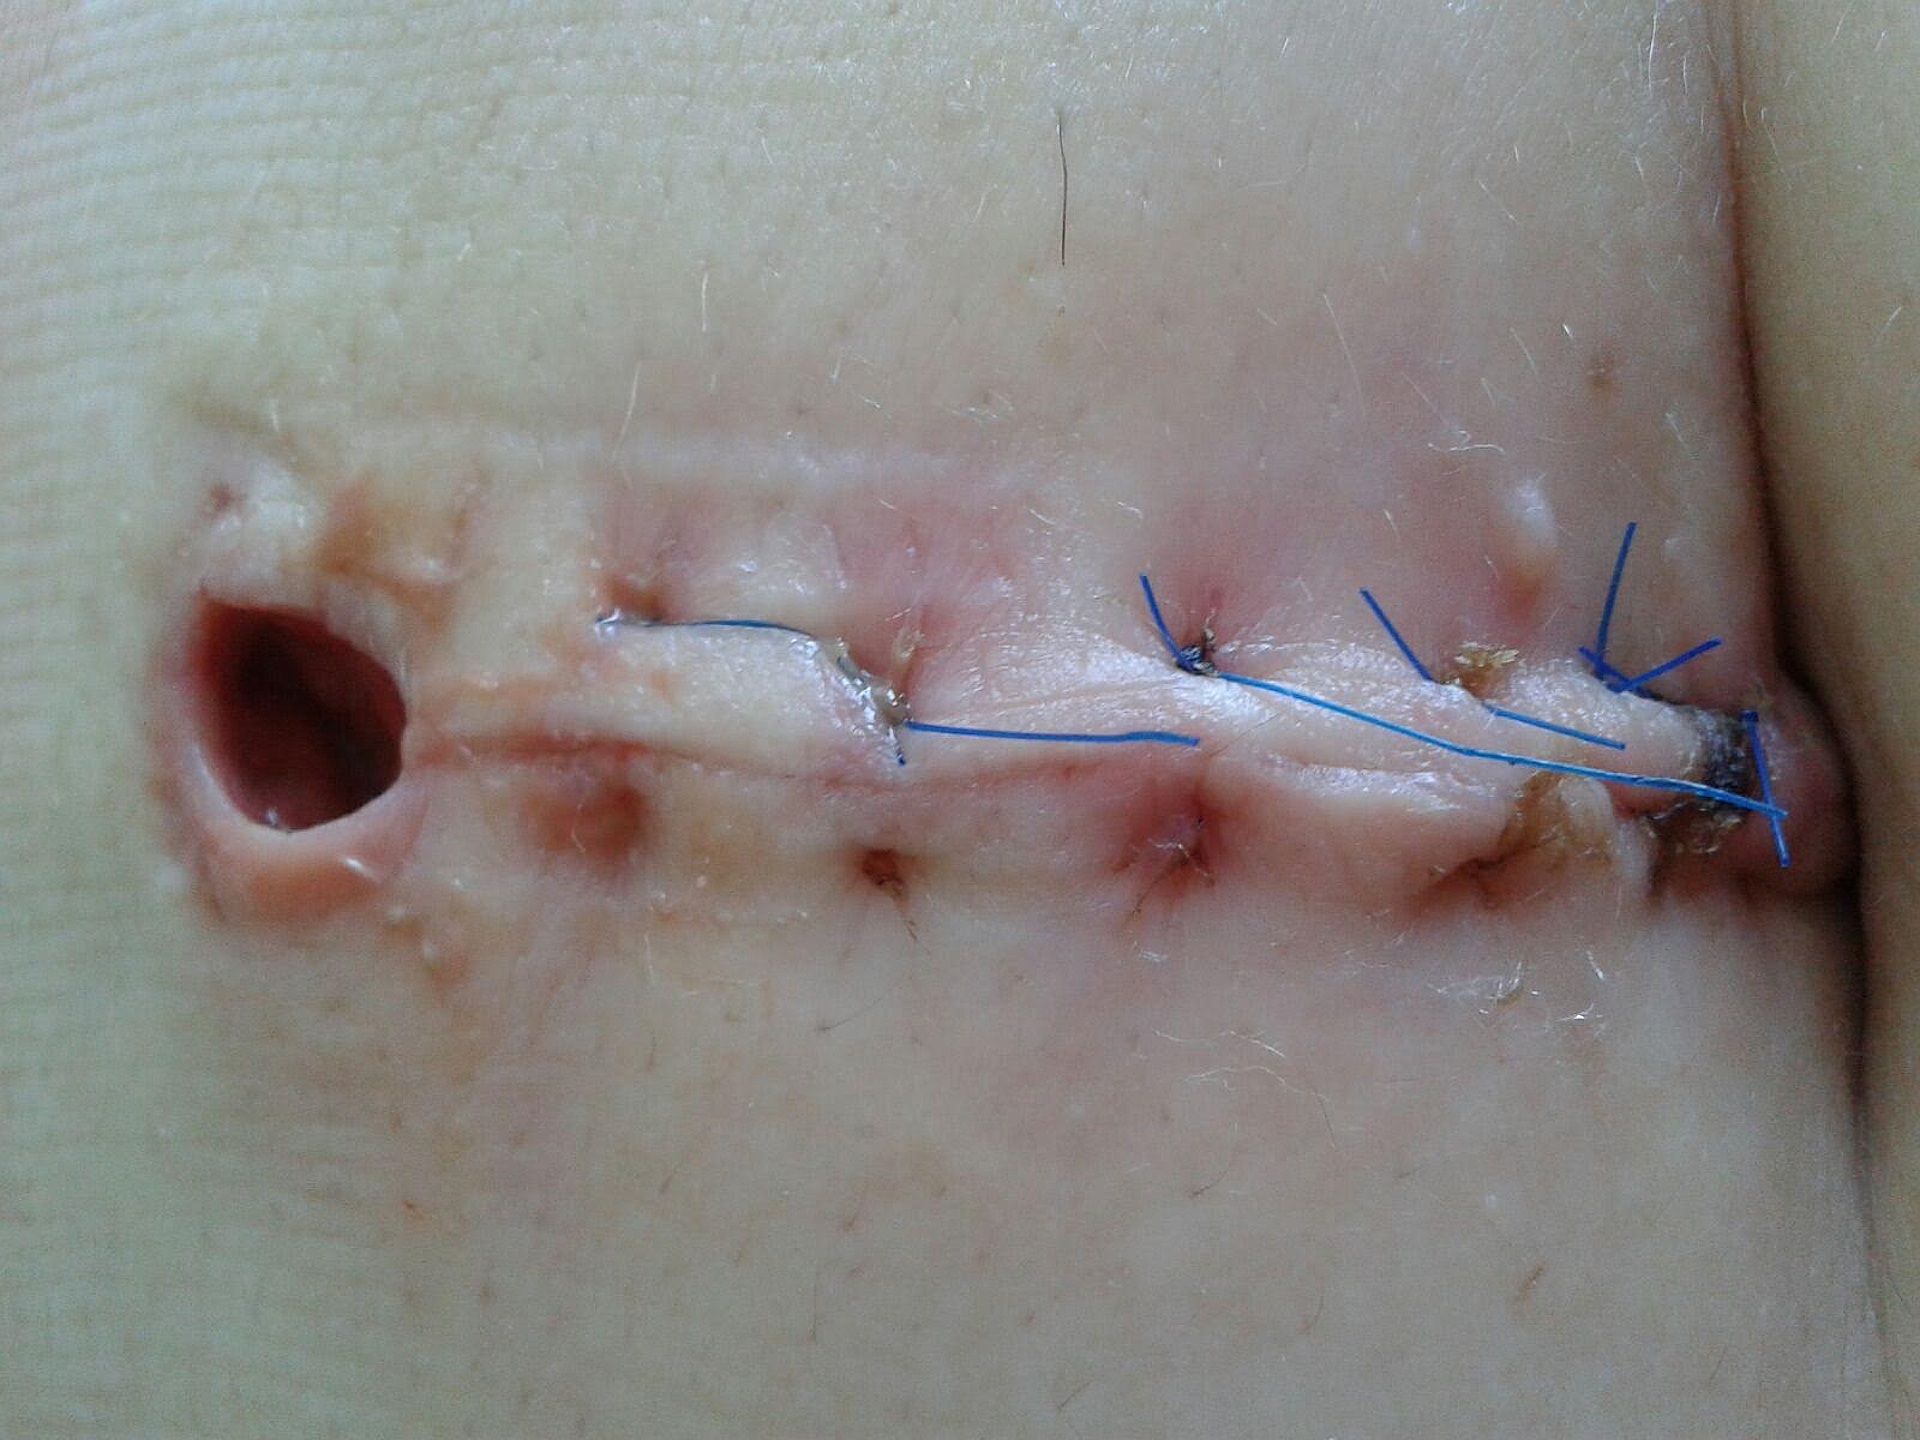
hand, hole, finger, arm, thread, human body, nose, skin, belly, pain, organ, opening, tooth, intervention, section, patient, scar, wound, operation, seam, jaw, surgical intervention, surgical scar, fat necrosis, necrosis, necrobiosis, bauchop, belly surgery